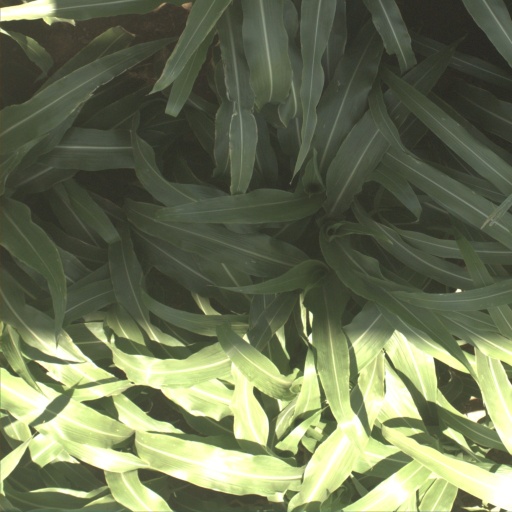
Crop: sorghum